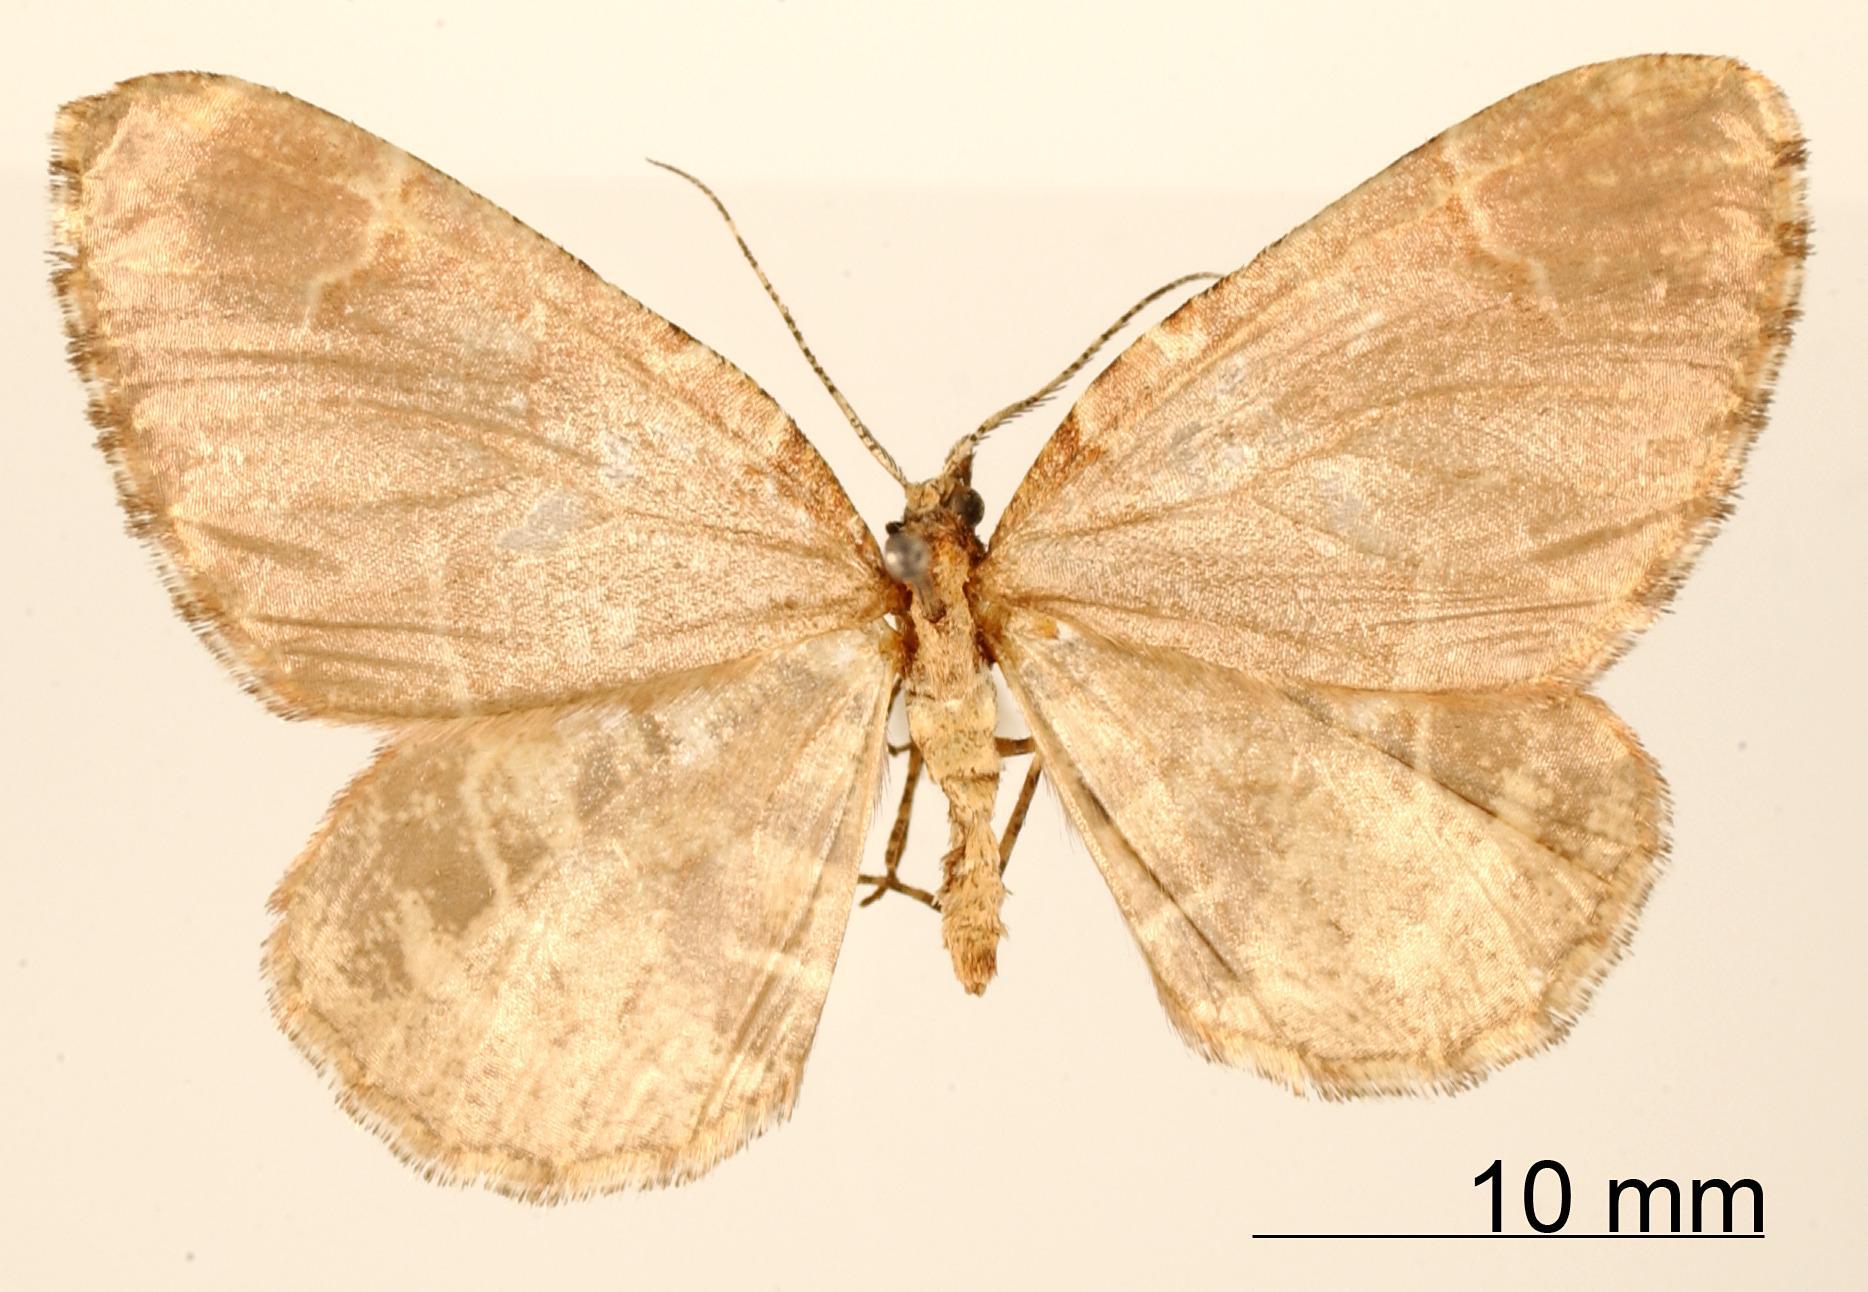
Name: Cophocerotis subinquinata
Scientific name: Cophocerotis subinquinata Dognin, 1913
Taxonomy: Animalia, Arthropoda, Insecta, Lepidoptera, Geometridae, Larentiinae
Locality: Monte Tolima, Tolima, Colombia